Hermosa Beach Pier

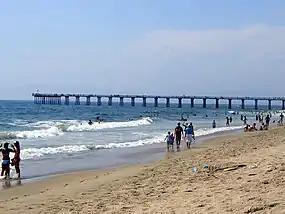
Hermosa Beach Pier in the summer of 2006

In 1904 the first pier was built. It was constructed entirely of wood even to the pilings and it extended five hundred feet out into the ocean. The pier was constructed by the Hermosa Beach Land and Water Company. In 1913 this old pier was partly washed away and later torn down and a new one built to replace it. This pier was built of concrete 1,000 feet (300 m) long, and paved with asphalt its entire length. Small tiled pavilions were erected at intervals along the sides to afford shade for fishing and picnic parties. A bait stand was built eventually out on the end. Soon after, about 1914, an auditorium building was constructed; it has housed various enterprises and at present the public rest rooms, the Los Angeles Lifeguard Service, and the local branch of the LA County Library occupy rooms in the building. This pier is municipally owned.